The Course of Empire (paintings)

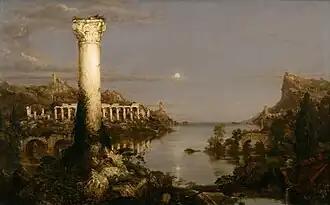
"Desolation". Oil on canvas, 1836, 39 ½ × 63 ½ in.

The fifth painting, "Desolation", shows the results decades later. The remains of the city are highlighted in the livid light of a dying day. The landscape has begun to return to wilderness and no humans are to be seen; but the remnants of their architecture emerge from beneath a mantle of trees, ivy, and other overgrowth. The broken stumps of the pharoi loom in the background. The arches of the shattered bridge and the columns of the temple are still visible; a single column looms in the foreground, now a nesting place for birds. The sunrise of the first painting is mirrored here by a moonrise, a pale light reflecting in the ruin-choked river while the standing pillar reflects the last rays of sunset. This gloomy picture suggests how all empires could be after their fall. It is a harsh possible future in which humanity has been destroyed by its own hand.